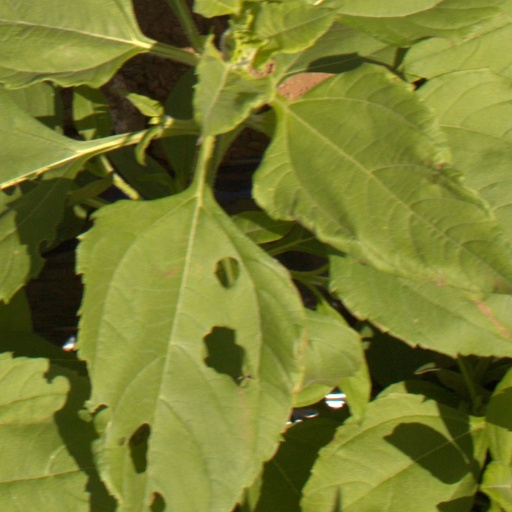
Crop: Jerusalem artichoke